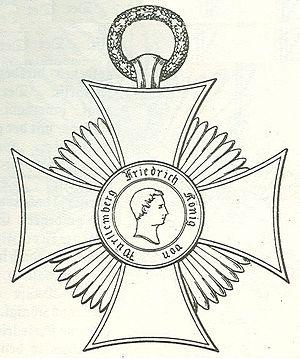
L'Ordre de Frédéric, est une décoration honorifique du Royaume de Wurtemberg.